Dante Cappelli

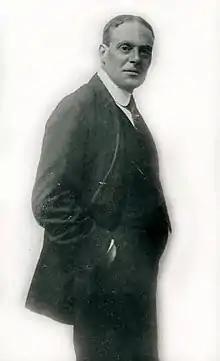
image of Dante Cappell

Dante Cappelli (6 January 1866 – 12 May 1948) was an Italian actor. He appeared in 71 films between 1909 and 1937.